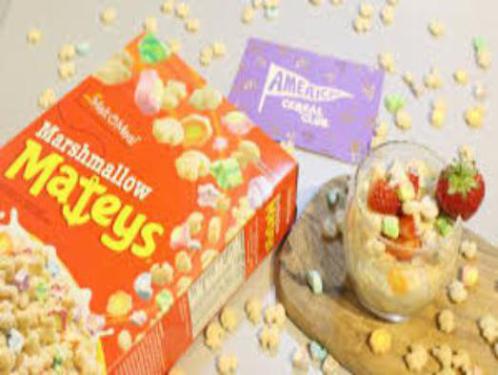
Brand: marshmallow mateys
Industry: Food